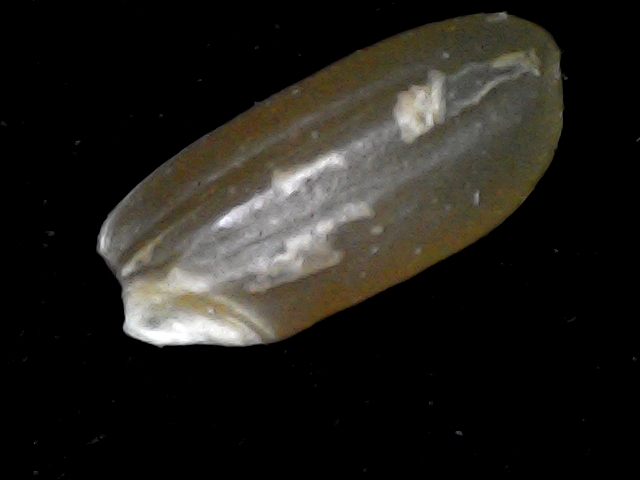
Rice variety: BD76